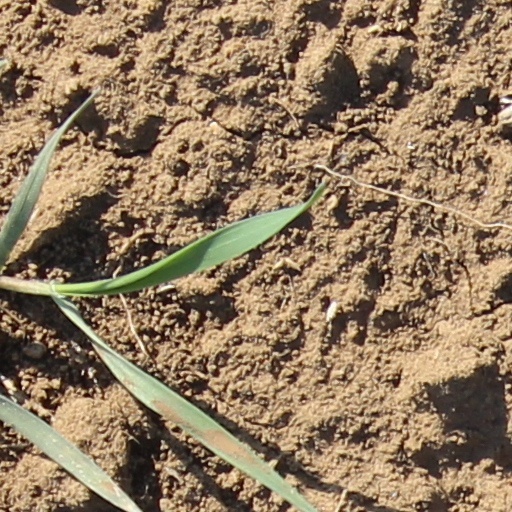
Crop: wheat